Manuel Doukas

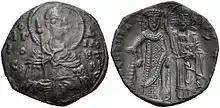
Billon "trachy" coin of Manuel as ruler of Thessalonica

Manuel Komnenos Doukas, Latinized as Ducas ("Manouēl Komnēnos Doukas"; c. 1187 – c. 1241), commonly simply Manuel Doukas (Μανουήλ Δούκας) and rarely also called Manuel Angelos (Μανουήλ Ἄγγελος), was ruler of Thessalonica from 1230 to 1237 and, after his expulsion from Thessalonica, of Thessaly from 1239 until his death in c. 1241.